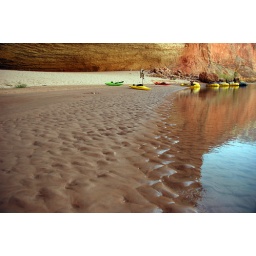
cavern in the canyon wall at river mile 33